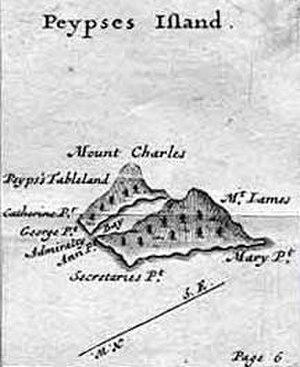
William Ambrose Cowley est un pirate britannique du XVIIᵉ siècle.
L'île Pepys est une île fantôme qui était censée être située à 230 miles au nord des îles Malouines.